Soulton Hall

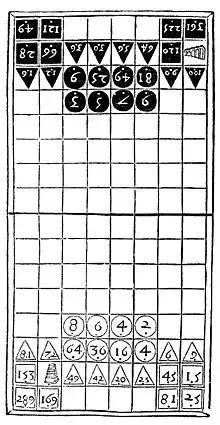
Soulton Hall contains a board for Rithmomachia, also known as the Philosopher's Game, in the tiles of a basement room

"Now, my co-mates and brothers in exile,"
"Hath not old custom made this life more sweet"
"Than that of painted pomp? Are not these woods"
"More free from peril than the envious court?'
Here feel we not the penalty of Adam"
...
"And this our life, exempt from public haunt,"
"Finds tongues in trees, books in the running brooks,"
"Sermons in stones, and good in everything."